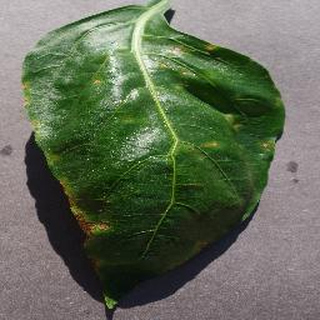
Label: bell_pepper_bacterial_spot